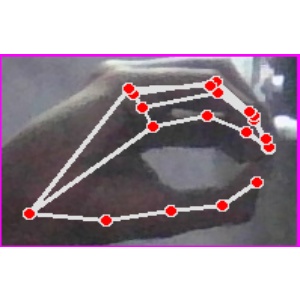
अक्षर: ठ